List of birds of Papua New Guinea

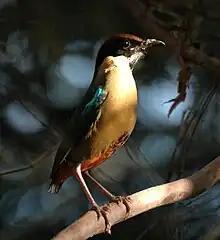
Noisy pitta

Pittas are medium-sized by passerine standards and are stocky, with fairly long, strong legs, short tails and stout bills. Many are brightly coloured. They spend the majority of their time on wet forest floors, eating snails, insects and similar invertebrates.